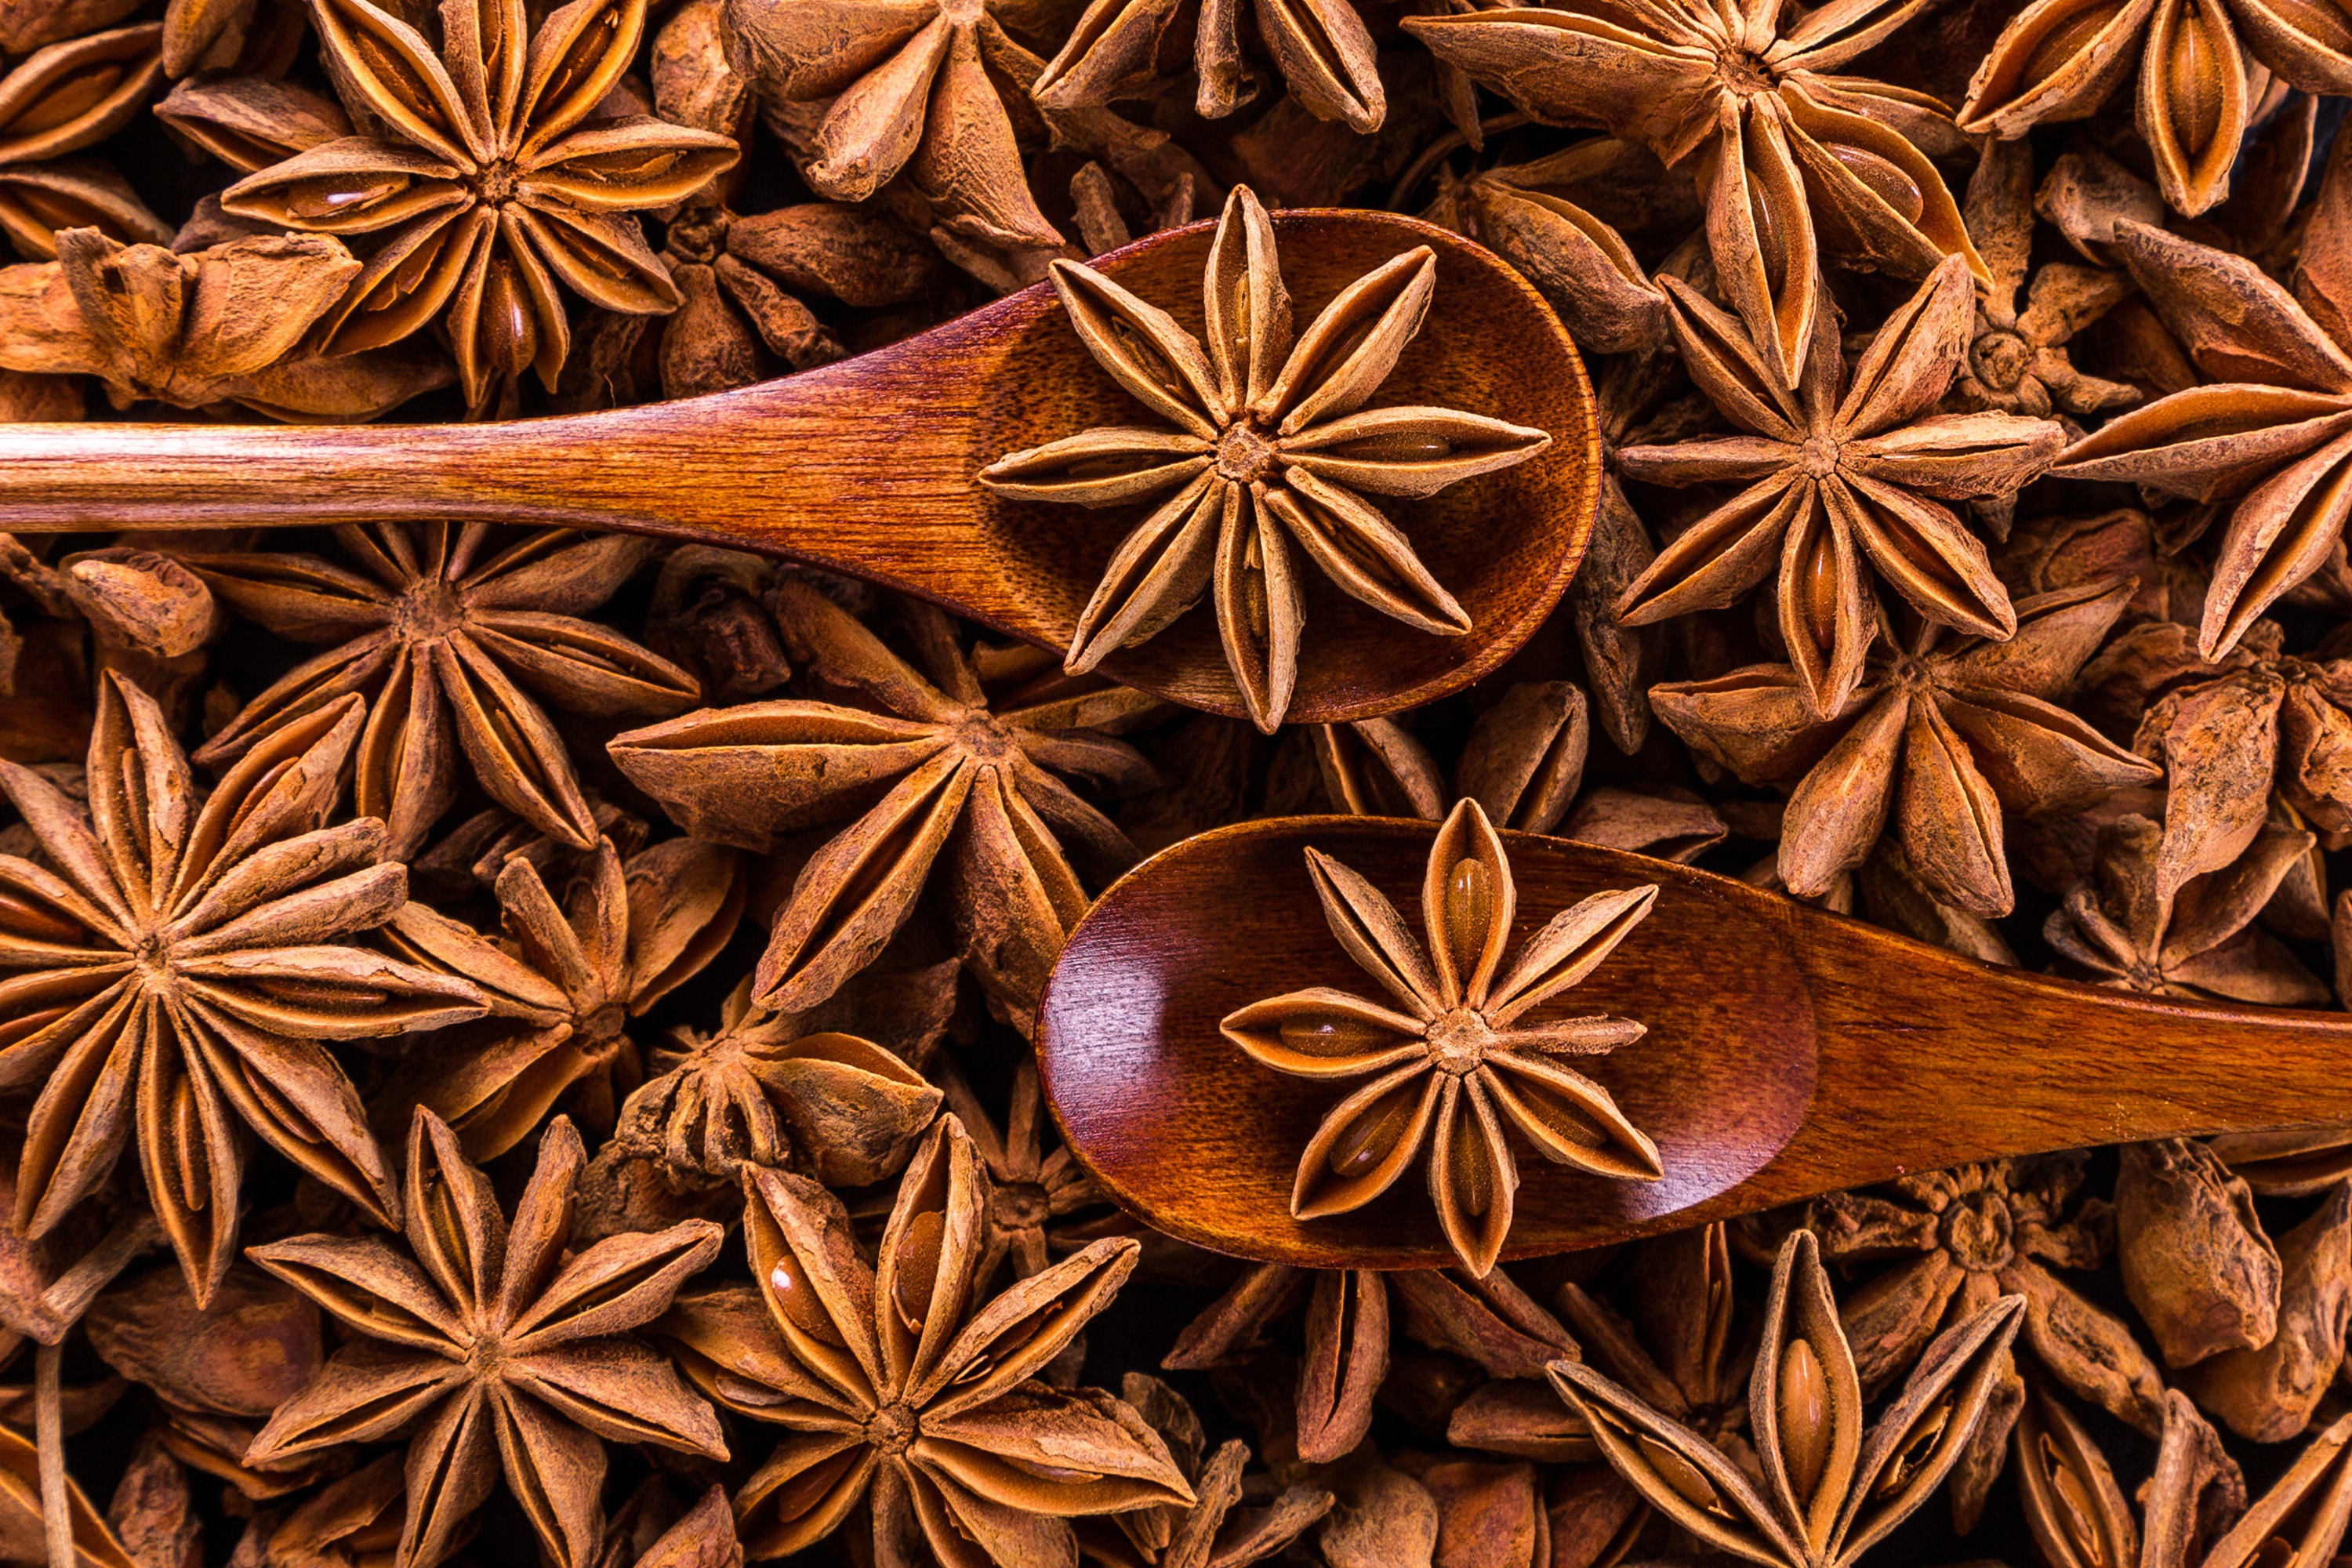
cinnamon, star anise, anise, spice, plant, herb, cinnamon stick, spoon